New York State Route 454

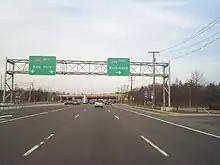
NY 454 in Islip approaching the Long Island Expressway (I-495)

Construction first began in 1948 for a new freeway from Commack to Holbrook by the Suffolk County Department of Public Works. The $1.4 million (1949 USD) project was funded by federal aid and was designated as a new memorial for the war veterans. People had been arguing since 1947 to get a new county-funded war veteran memorial installed in Suffolk, including a number of other suggested projects such as trees at a park in Yaphank to a new general-use hospital. On April 30, 1949, the sides came to agreement to name the new highway for the war veterans, and two agencies were hired to come up with a name. The design for the freeway between Commack and Holbrook included a right-of-way, and the road was constructed under the supervision of the New York State Department of Public Works.